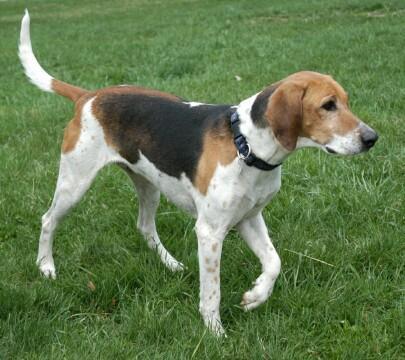
English_foxhound